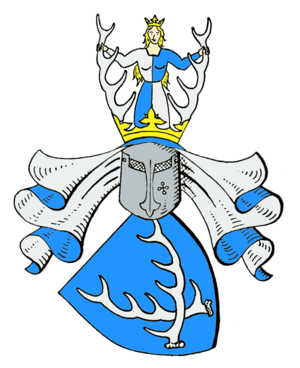
La comtesse Friederike Charlotte Antoinette de Dohna-Schlodien dans Leistenau était une noble allemande.
Alexander zu Dohna-Schlobitten, comte de Dohna, né en 1661, mort en 1728, feld-maréchal de Prusse, premier ministre d'État de Frédéric Iᵉʳ de Prusse et Frédéric-Guillaume Iᵉʳ de Prusse : il avait été gouverneur de ce dernier.